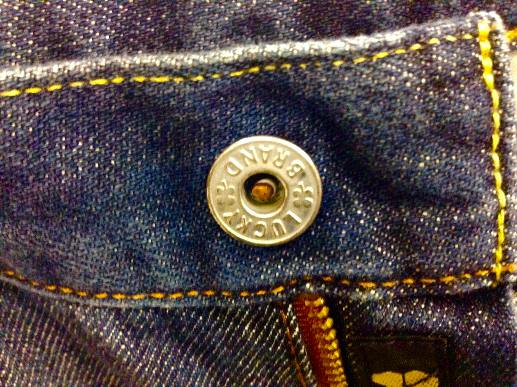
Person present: No